Miss Grand Curaçao

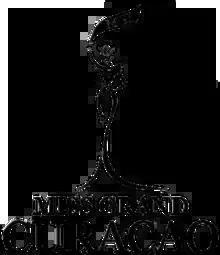

Miss Grand Curaçao is a Curaçaoan beauty contest that chooses a representative for the Miss Grand International pageant. Silvienne Winklaar, the winner of the Miss Grand Curaçao 2014 pageant, was the first Curaçaoan to compete at Miss Grand International. Since 2019, the right to send Curaçaoan representatives to compete at Miss Grand International belonged to the Miss Curaçao organizer, Curaçao Beauty Pageant Committee, which was led by Ayshel Maria.